Barbie Imperial

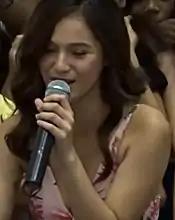
Barbie Imperial at her mall show of "Araw Gabi".

In 2018, Imperial got her biggest break where she currently portrays the role of Michelle Verano the lead character along with her leading man JM de Guzman.